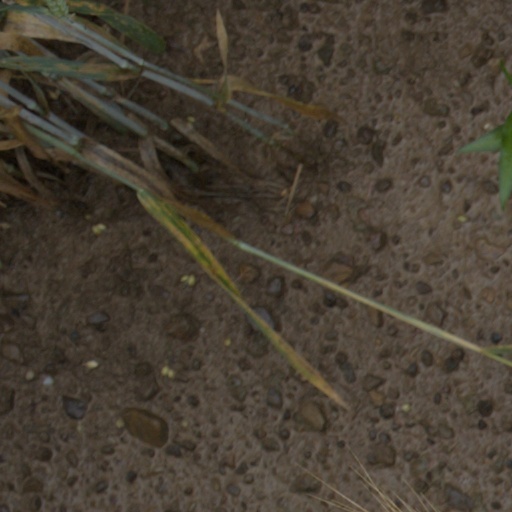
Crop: wheat